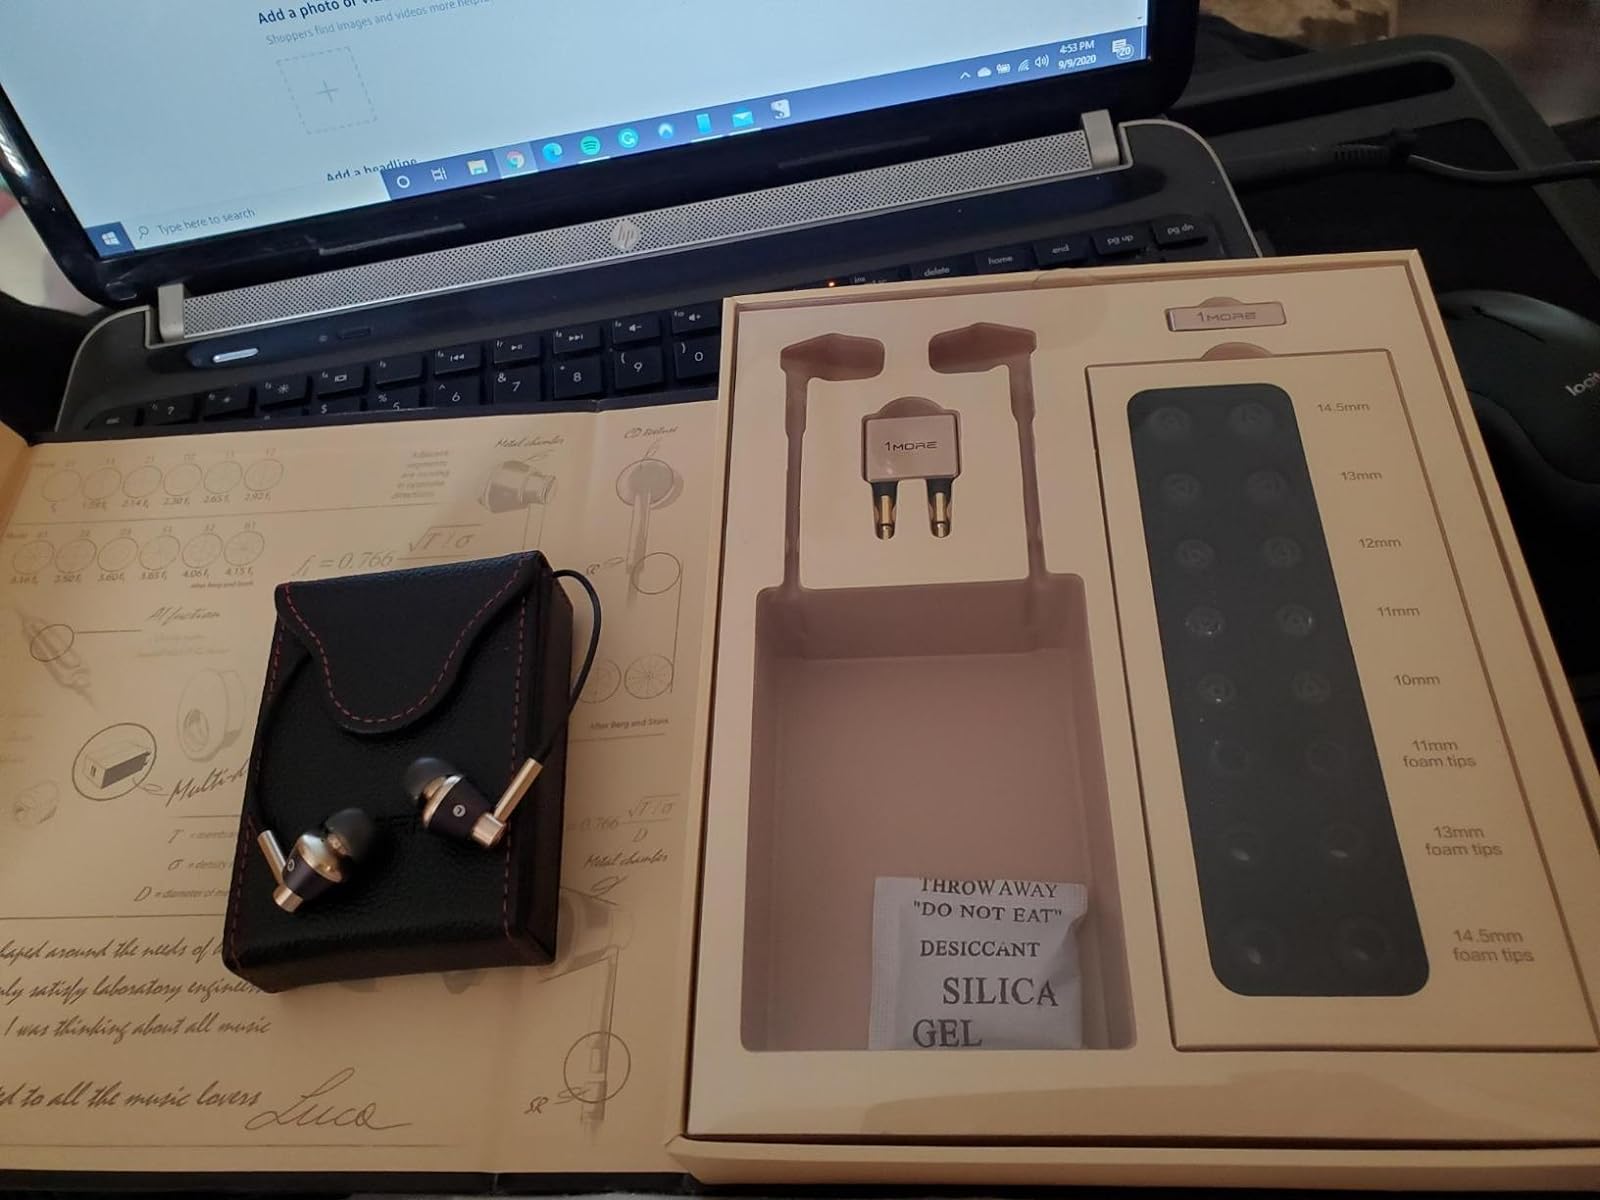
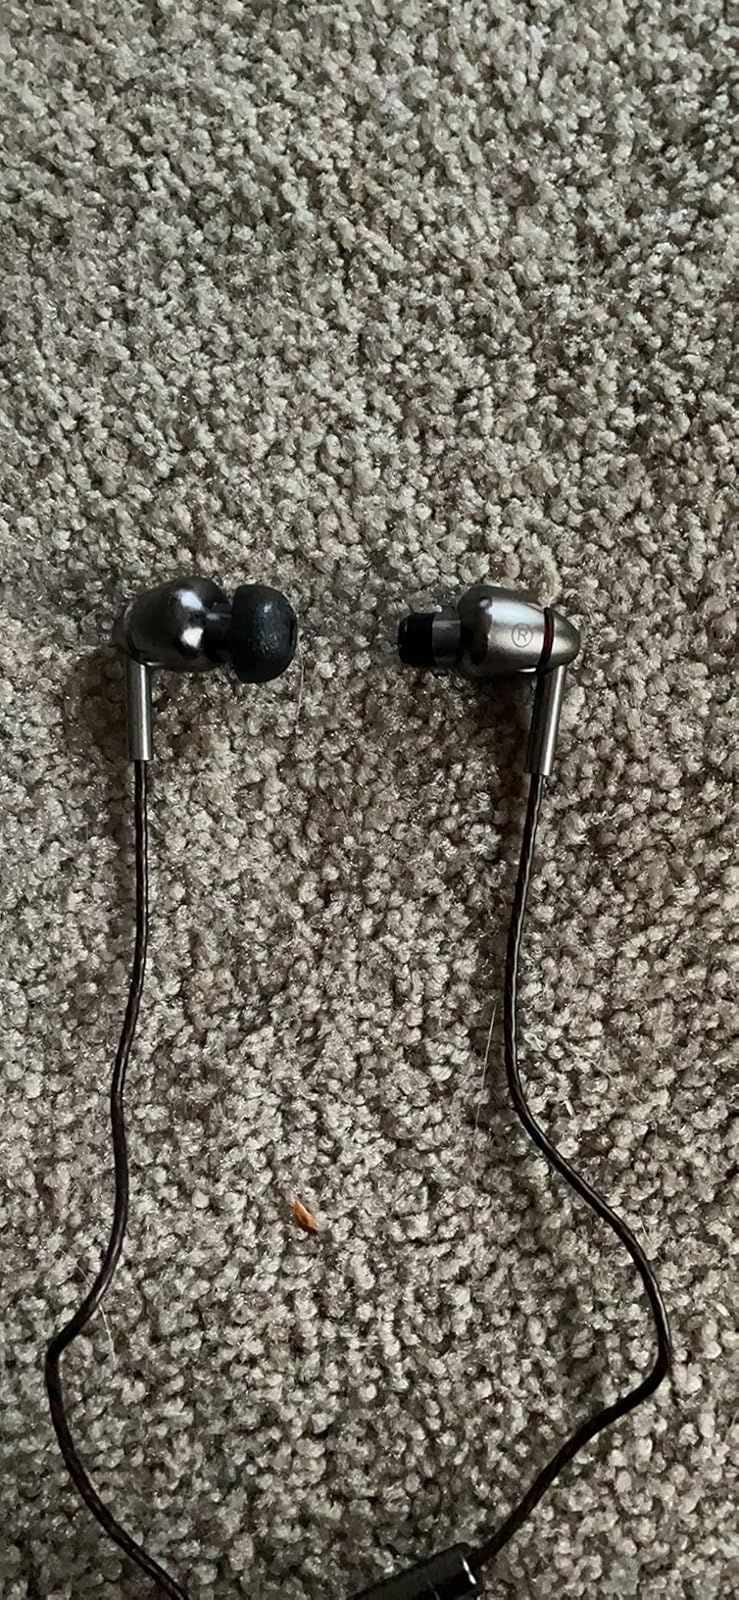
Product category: headphones
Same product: no